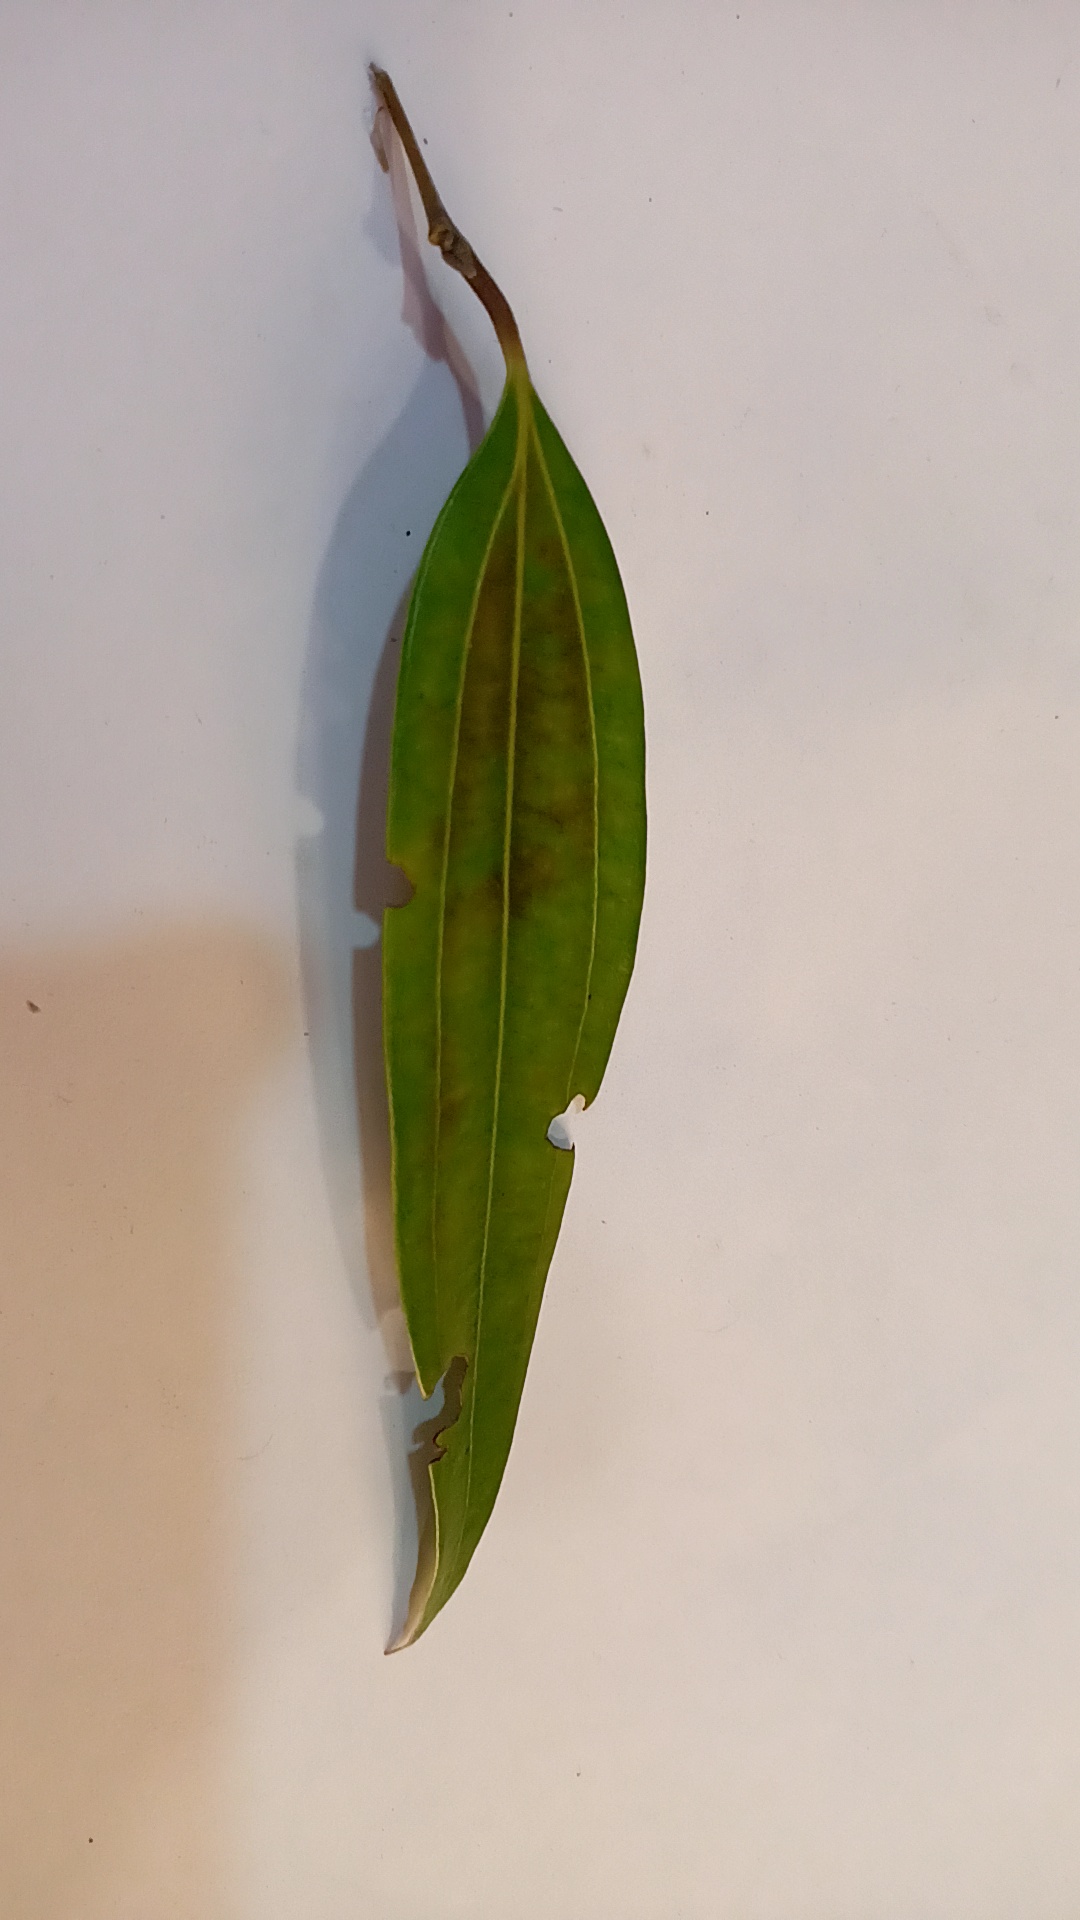
Label: Disease